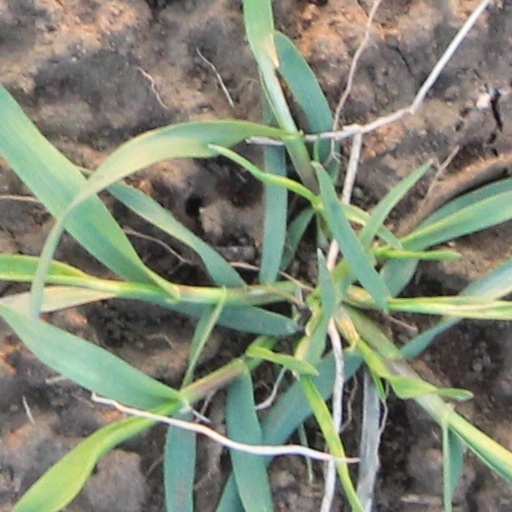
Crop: wheat